Question: What color is donut?
Tambaya: Menene launin donut?
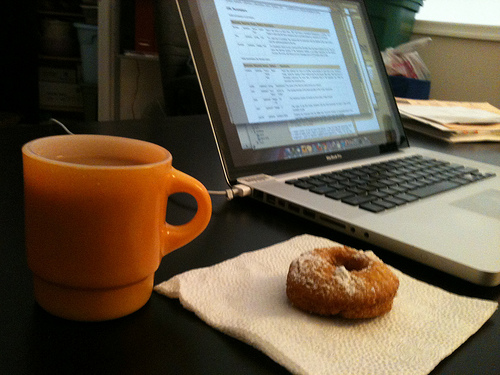
Answer: Brown.
Amsa: Ruwan ƙasa.